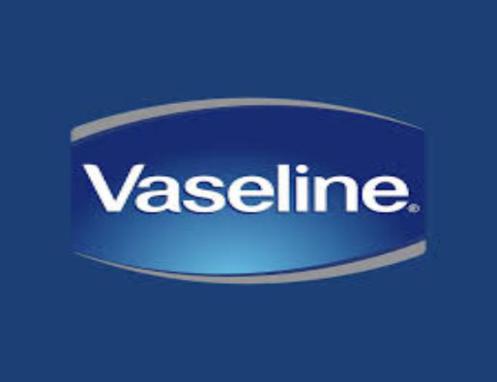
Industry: Necessities